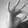
ASL letter: F